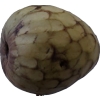
Label: cherimoya